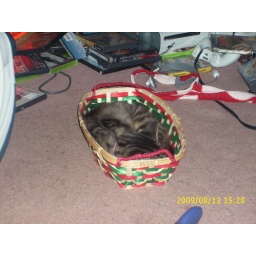
He loves sleeping in that basket for some odd reason.